Overlord (2007 video game)

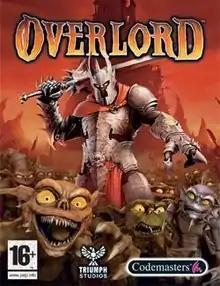
PAL box art

Overlord is an action role-playing video game developed by Triumph Studios and published by Codemasters for Xbox 360, Microsoft Windows, Linux and PlayStation 3. It was released in 2007 in North America on 26 June, in Europe on 29 June and Australia on 6 July.